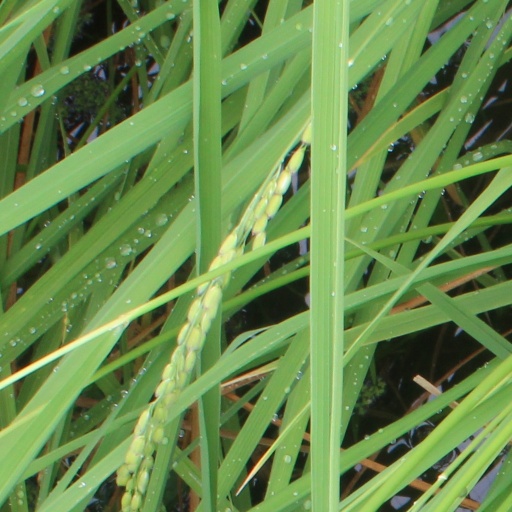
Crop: rice